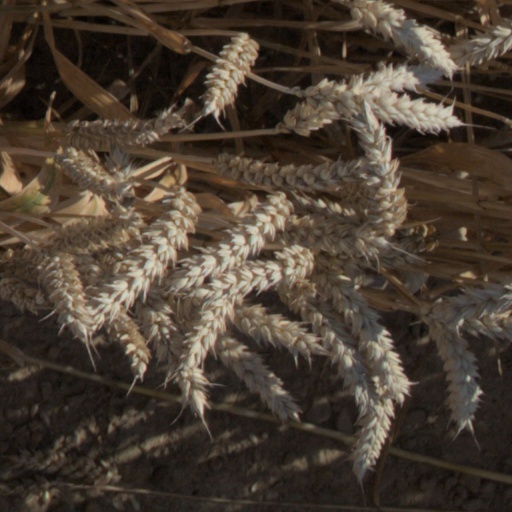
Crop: wheat